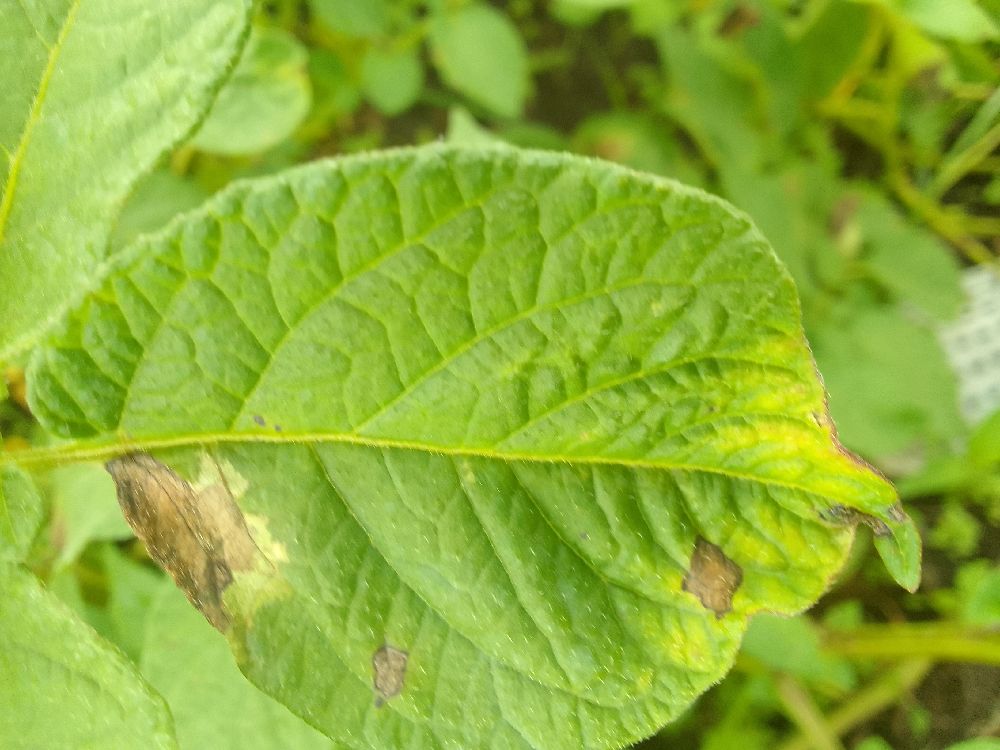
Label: Late blight